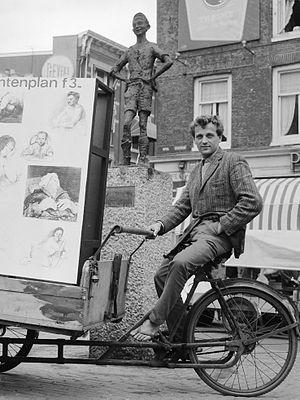
Robert Jasper Grootveld était un artiste néerlandais qui se fit principalement connaître pour ses happenings sur le Spui d'Amsterdam, qui inspirèrent le mouvement contestataire Provo qu'il rejoignit par la suite. À ce titre, il est considéré comme l'une des figures fondatrices du mouvement hippie amstellodamois.